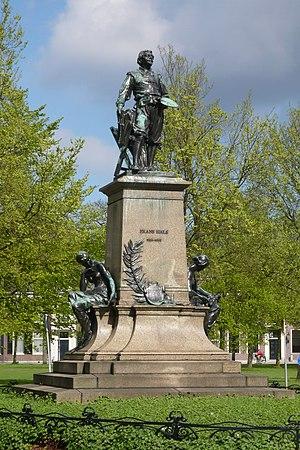
Frans Hals est un peintre baroque néerlandais, considéré, avec Rembrandt et Johannes Vermeer, comme l'un des plus importants du siècle d’or.